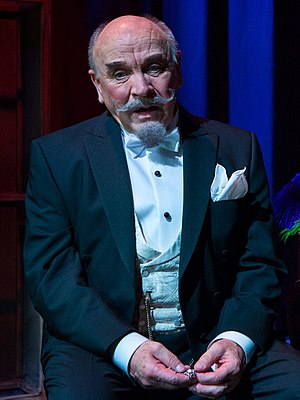
Asger Reher
Asger Reher som teaterdirektøren Jean Pierre Faubert i Frøken Nitouche, 2016.
Asger Reher er en dansk skuespiller. Han har både spillet skuespil, haft film og tv-roller, og så er han kendt som medlem af Ørkenens Sønner.